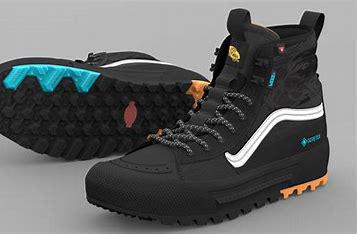
Brand: Vans
Model: SK8 Hi MTE